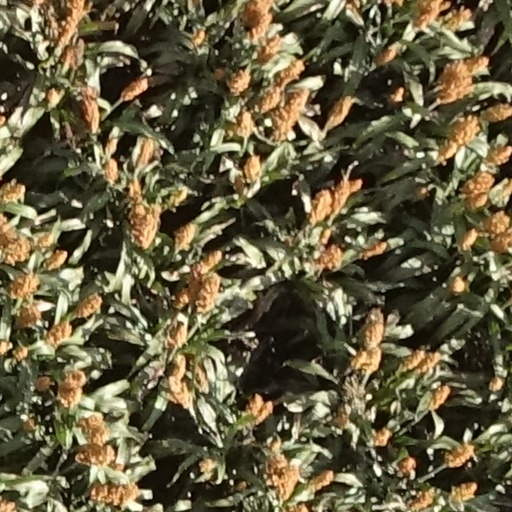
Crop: sorghum